Sheep Heid Inn

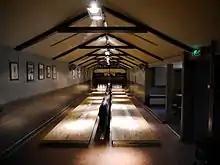
Skittle alley

In the intervening centuries The Sheep Heid Inn witnessed many remarkable national events. The various factions of the Covenanting years were wont to stop off as they passed to and fro, as did the Jacobite Army a century later. On this latter occasion the army of Bonnie Prince Charlie was encamped at Duddingston for a month prior to the battle of Prestonpans.